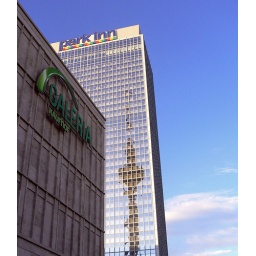
reflection of the television tower in the windows of the park inn hotel at alexanderplatz, berlin